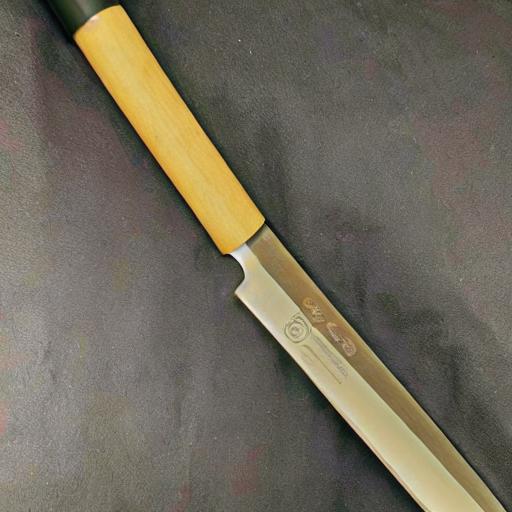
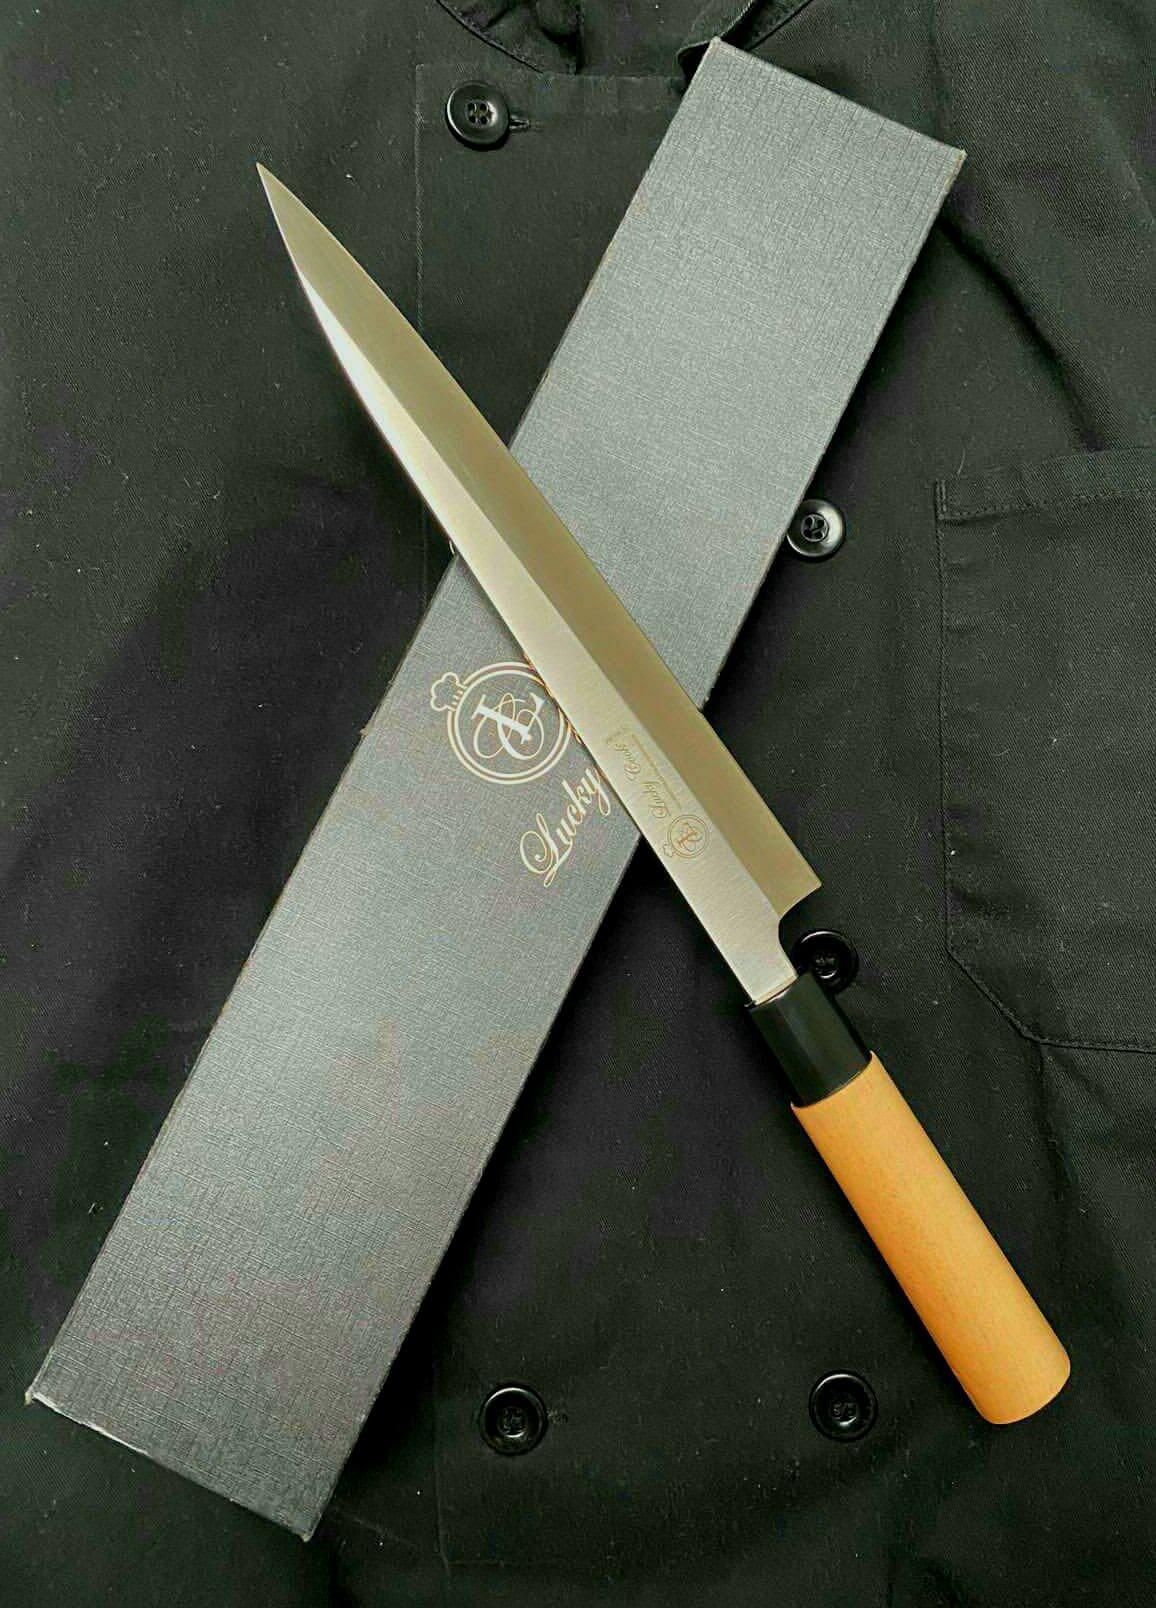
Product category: items_knife
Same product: no